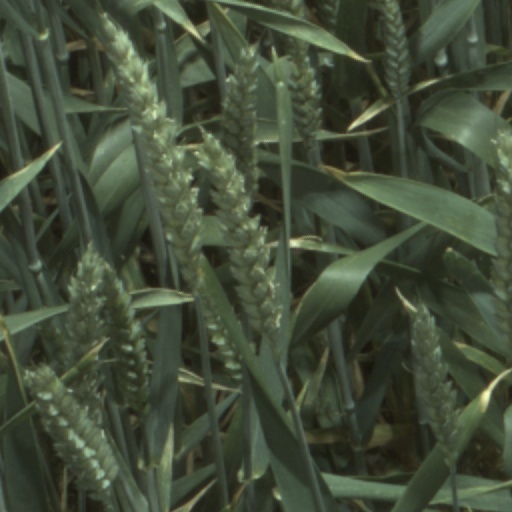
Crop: wheat